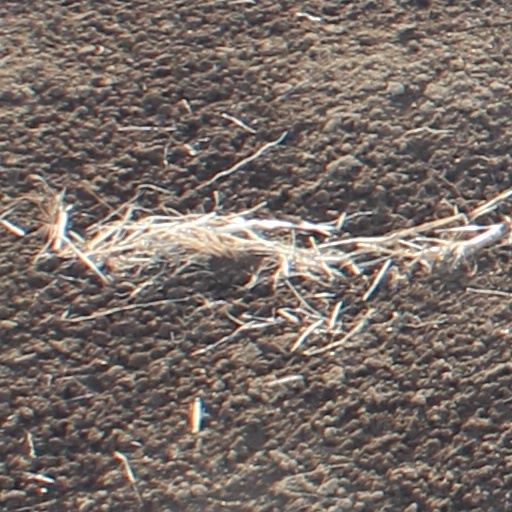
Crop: wheat